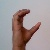
The image shows a hand gesture representing the letter 'C' in Indian Sign Language.